Lasker's Manual of Chess

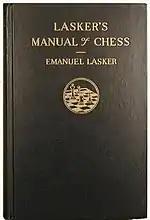
Front cover of 1947 edition edited by Fred Reinfeld

Lasker's Manual of Chess is a book on the game of chess written in 1925 by former World Chess Champion Emanuel Lasker. The content of the book, as Lasker himself writes, is most influenced by the theories put forth by Steinitz, as well as Staunton's "The Chess-Player's Handbook".